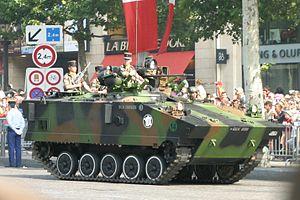
La 2ᵉ brigade blindée est une unité militaire française de l'arme blindée cavalerie, héritière de la célèbre 2ᵉ division blindée. Créée pendant la Seconde Guerre mondiale, cette dernière s'était illustrée sous le commandement du général Philippe Leclerc.